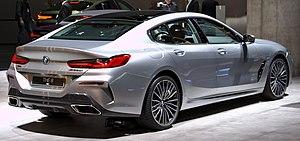
La Série 8 Gran Coupé est un Coupé 4-portes grand tourisme produit par le constructeur automobile allemand BMW et commercialisée à partir d'octobre 2019. Elle dérive de la seconde génération de BMW série 8 commercialisée depuis 2018.